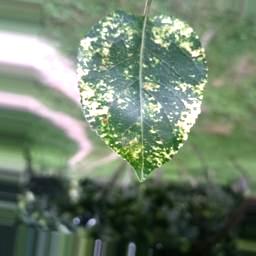
Label: Apple_Mosaic